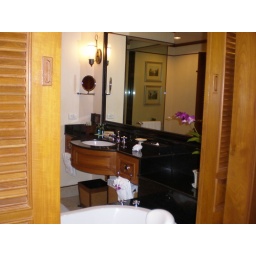
Love all the extra touches in this bathroom such as the little flowers added everywhere